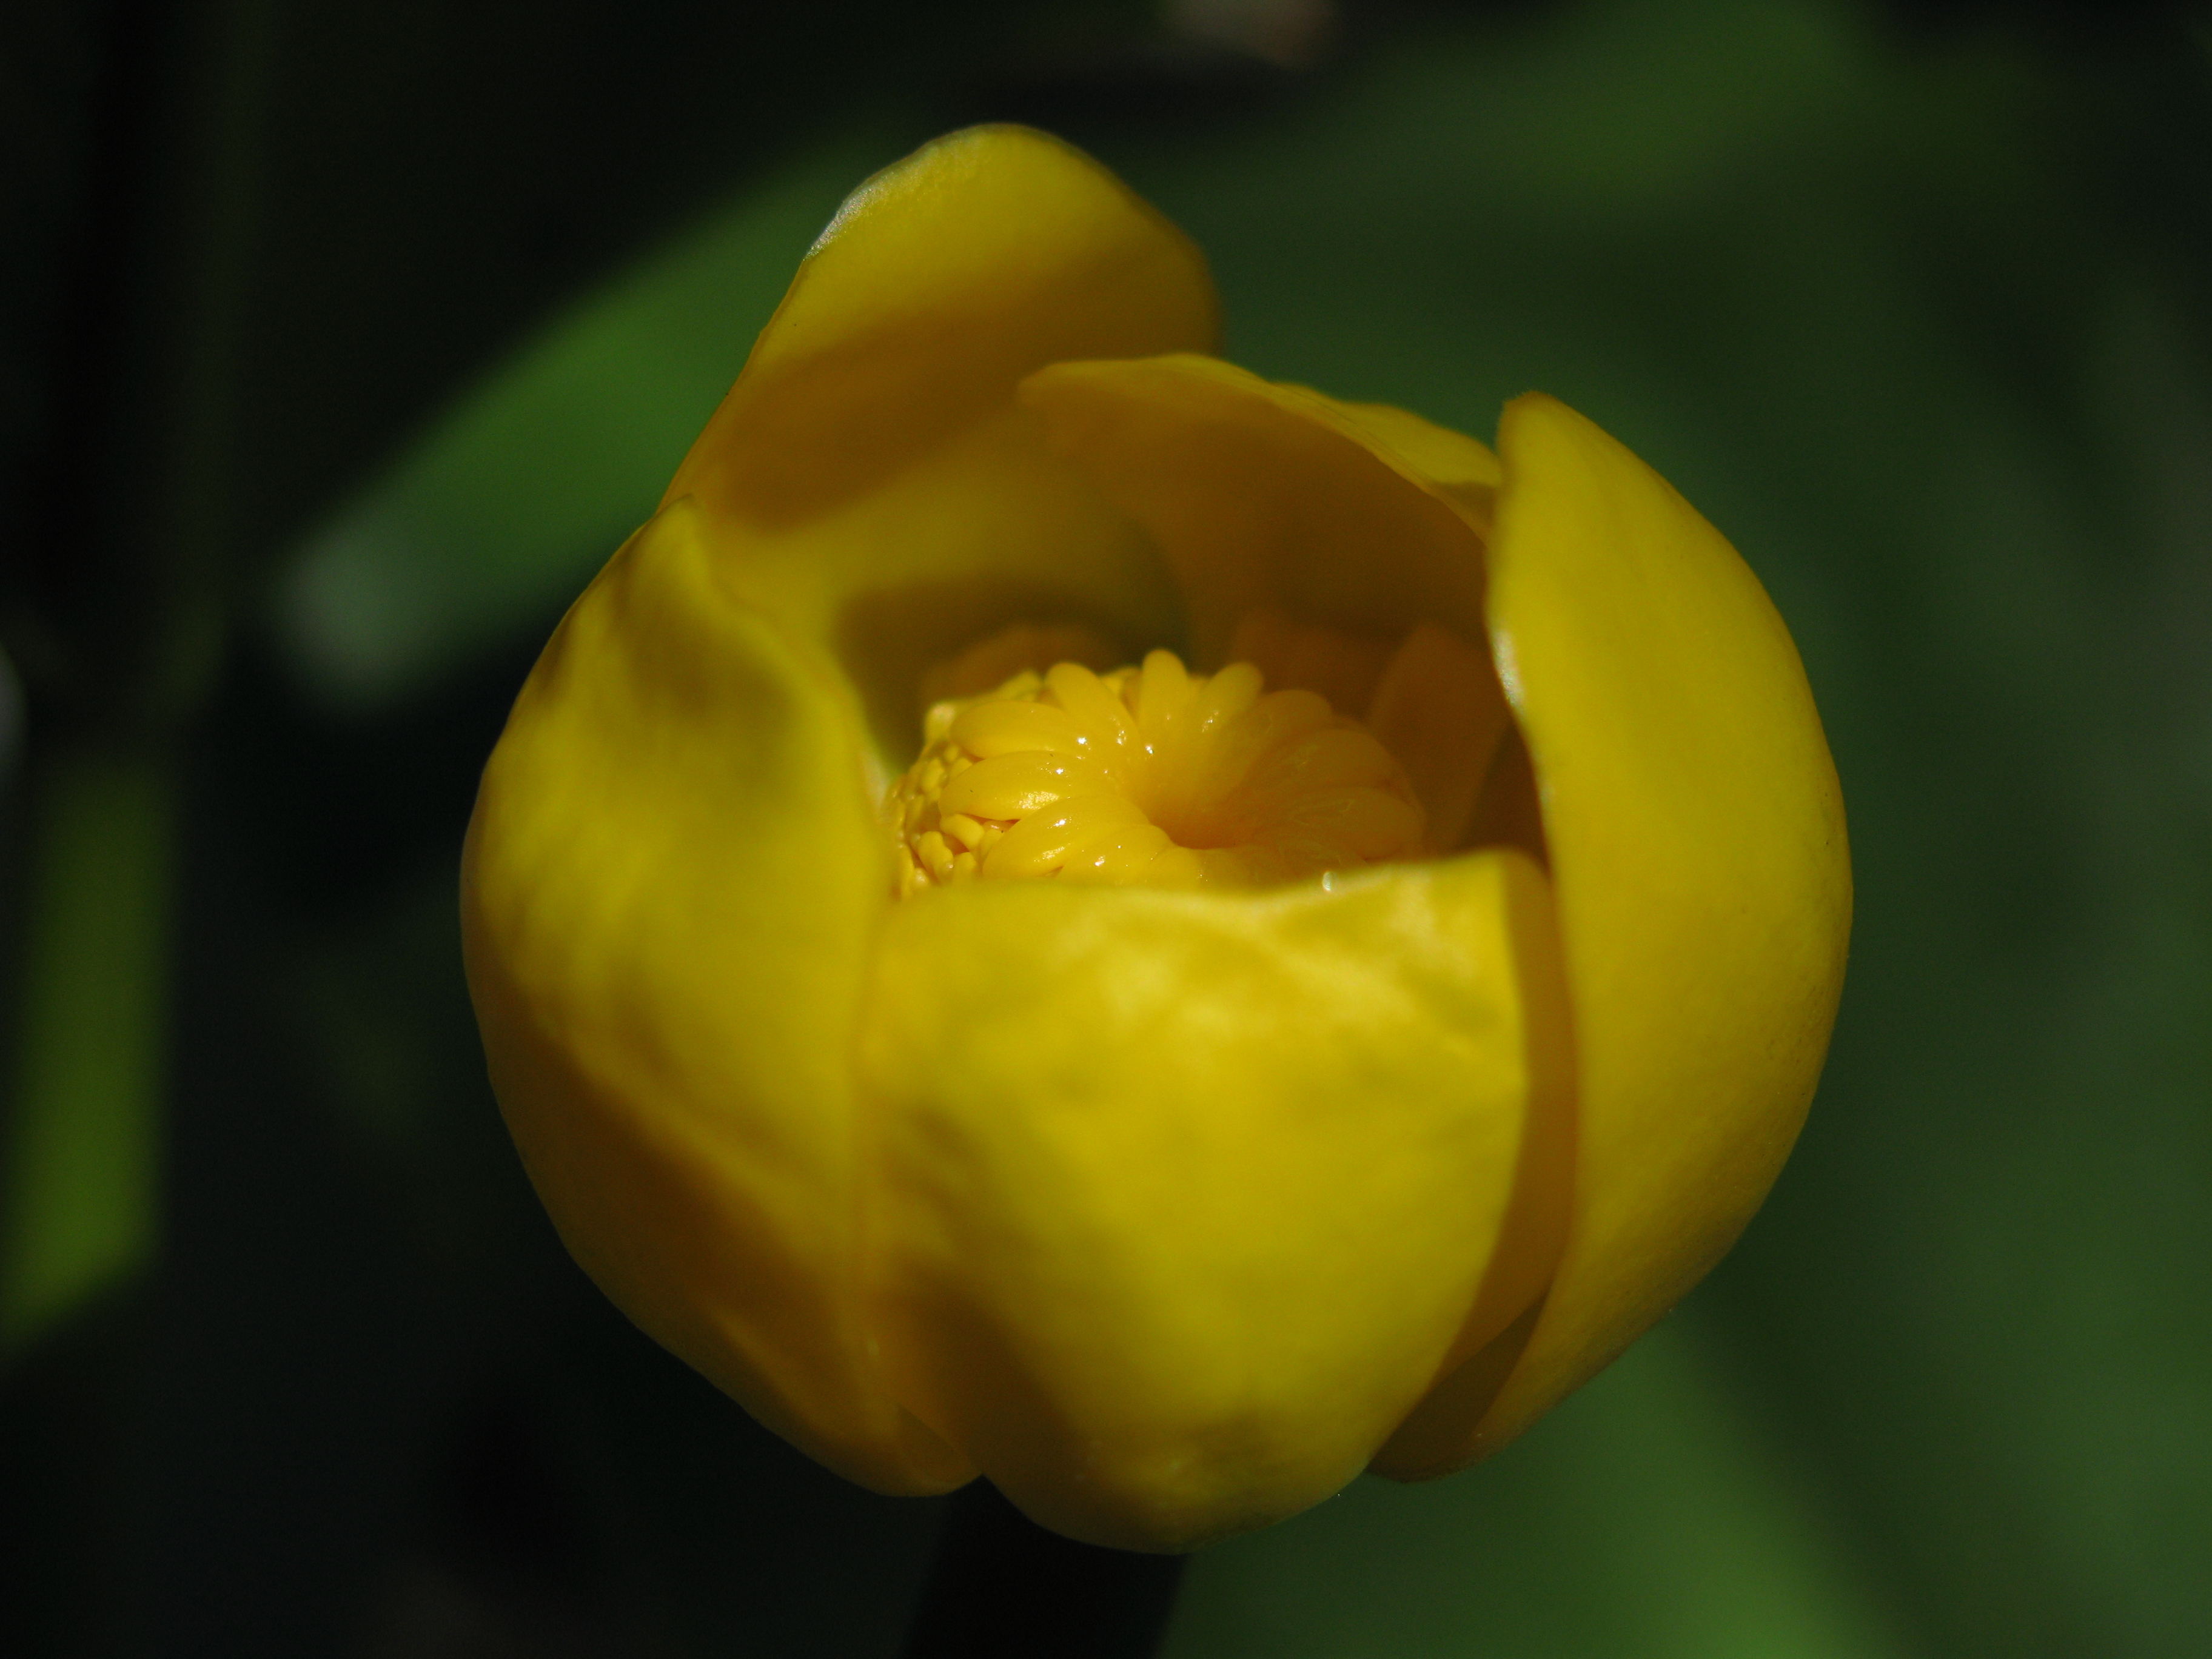
nature, plant, photography, flower, petal, tulip, green, high, yellow, flora, close up, cool image, hires, bud, japonica, hi, res, g7, themacrogroup, nuphar, macro photography, flowering plant, plant stem, land plant